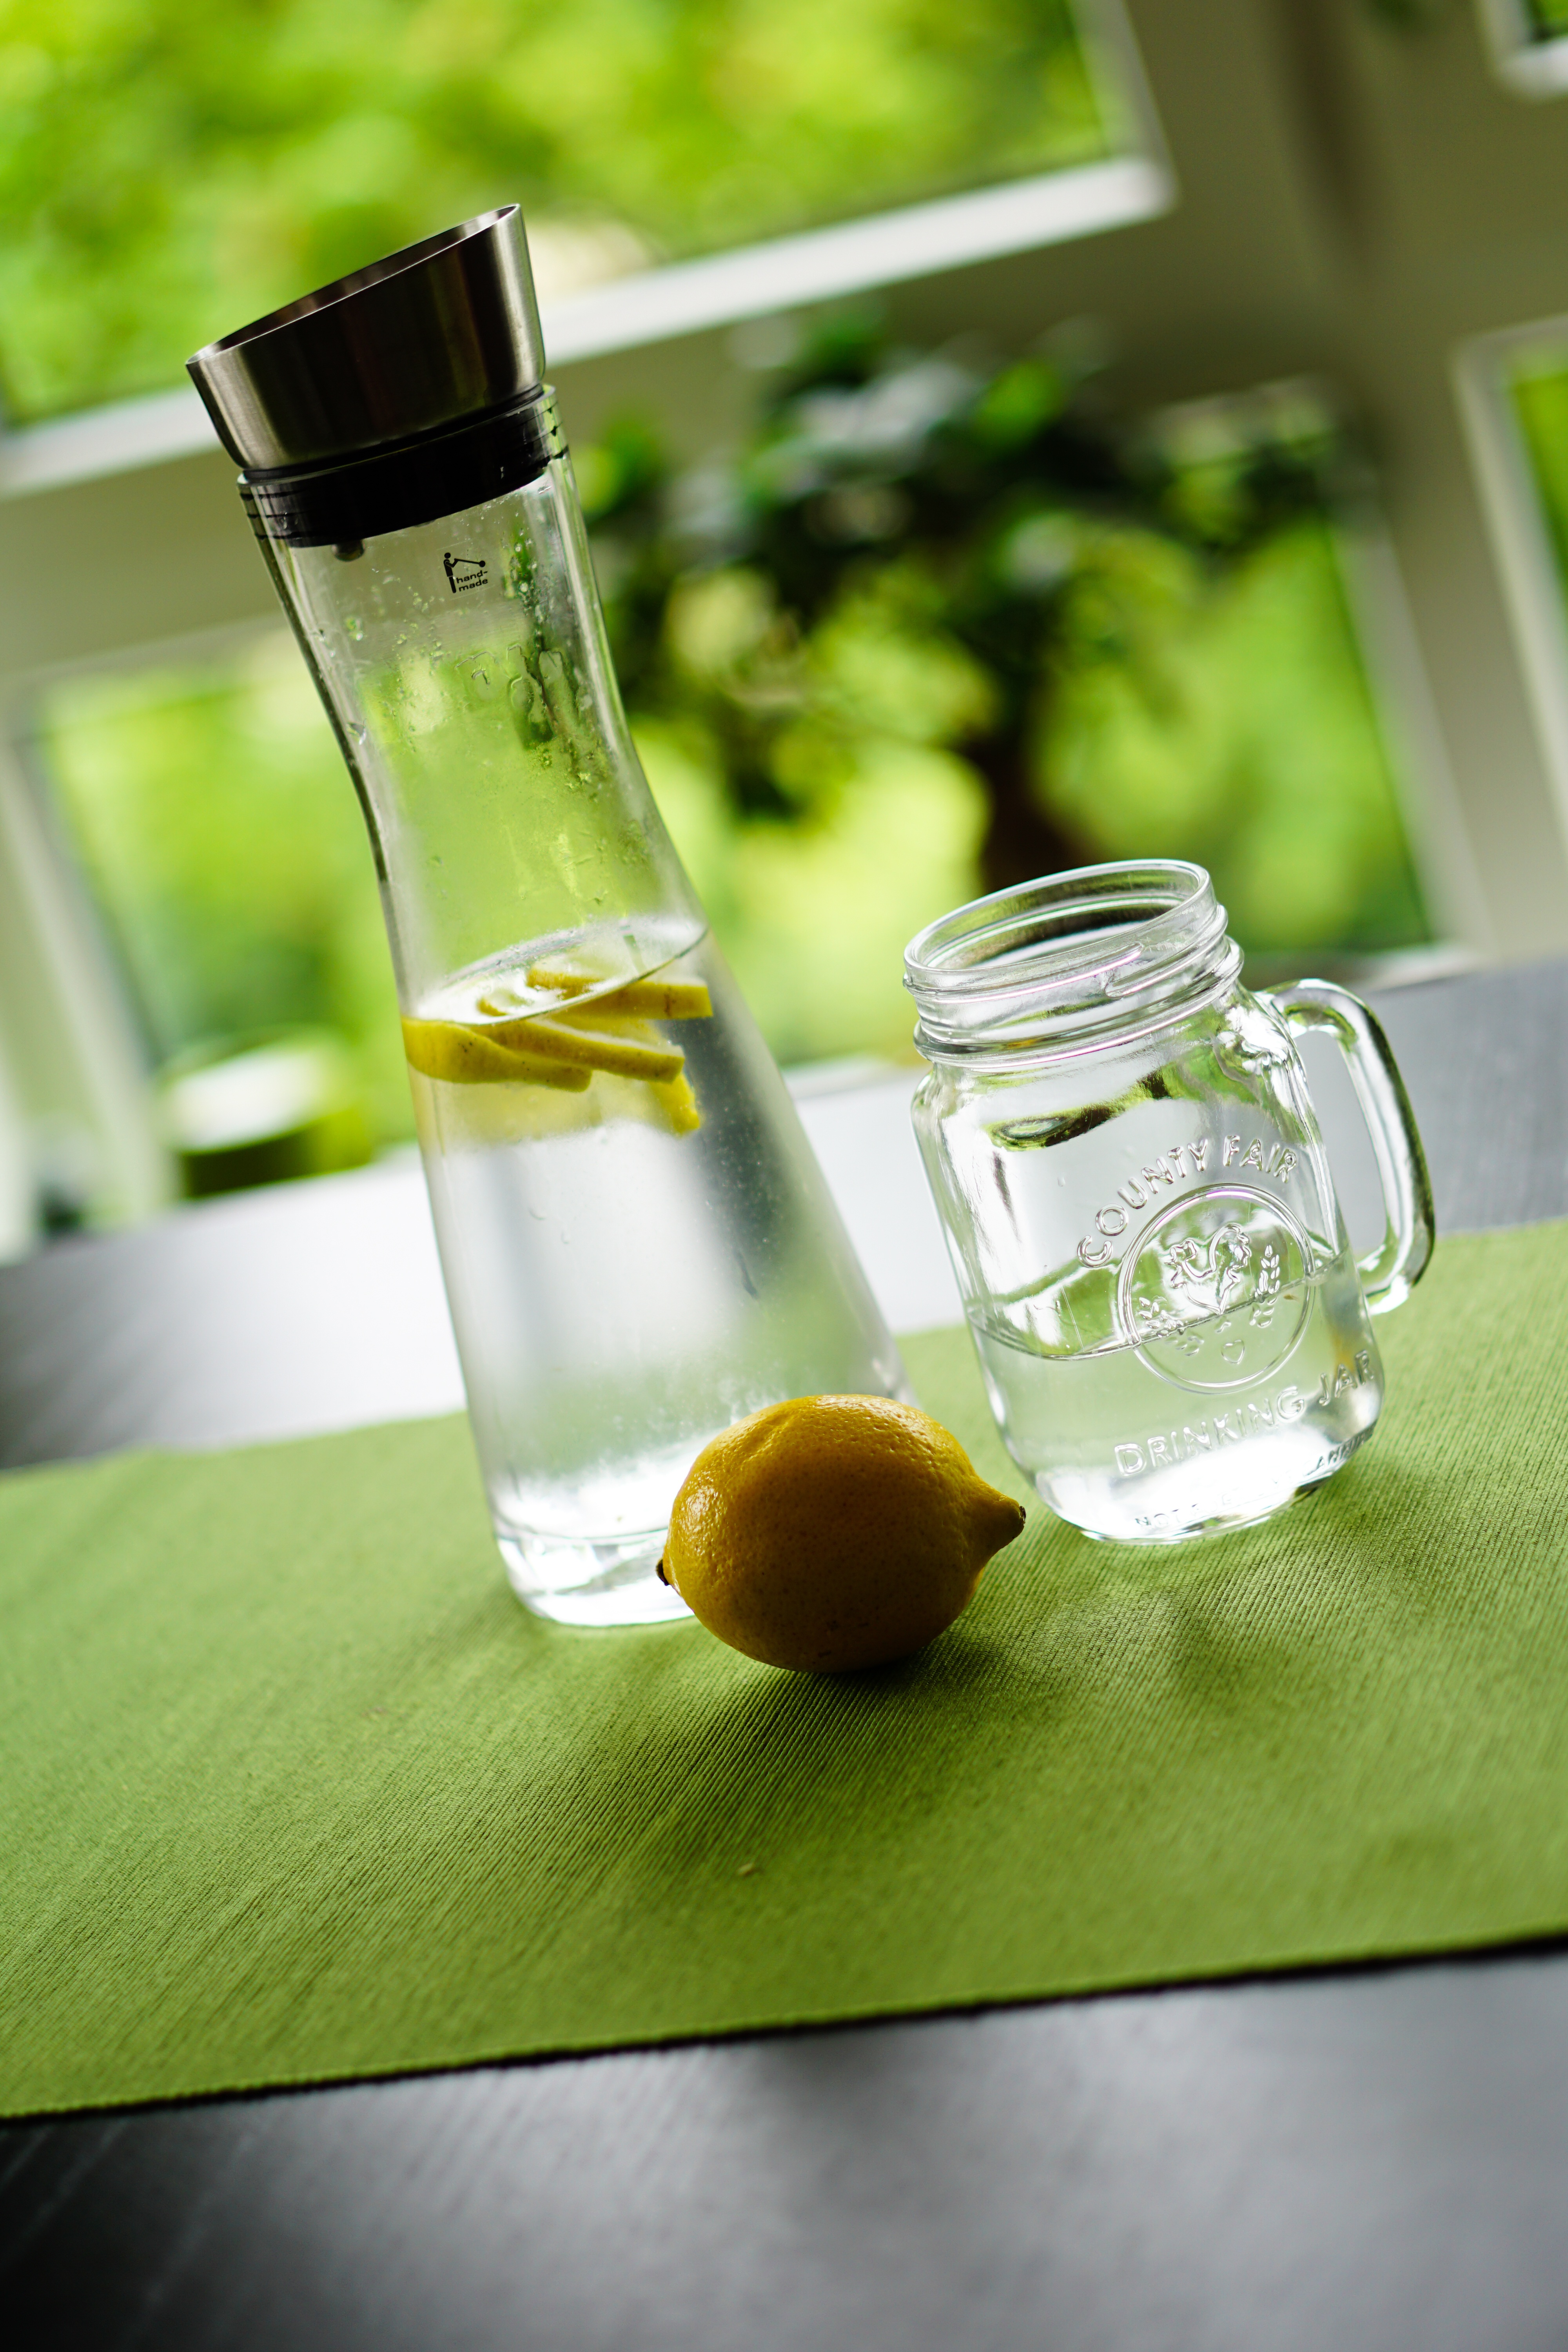
water, plant, glass, summer, food, green, produce, spray, drink, bottle, heat, lemon, juice, refreshment, thirst, liqueur, detox, vitamins, bless you, citrus, limone, flowering plant, thirst quencher, carafe, fruit juice, immersion, glass carafe, land plant, distilled beverage, drinkware